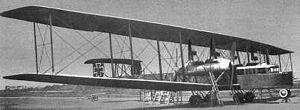
La Zeppelin-Staaken ou Zeppelin-Werke GmbH était un constructeur aéronautique allemand. Elle construisit notamment le modèle Zeppelin-Staaken Riesenflugzeuge, le plus large bombardier de la Première Guerre mondiale.